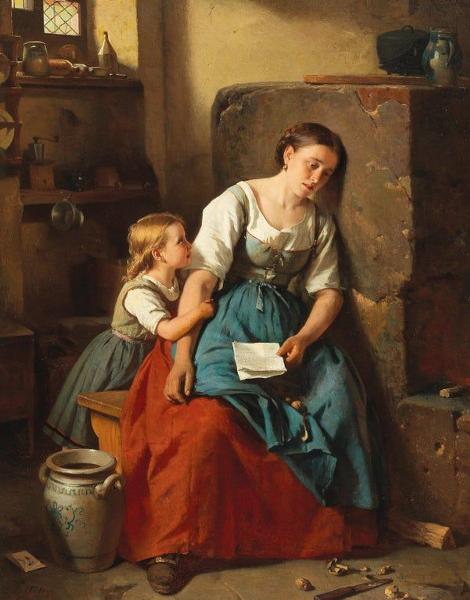
回答: 子供の宿題難しすぎる